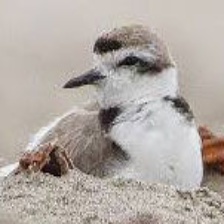
Species: SNOWY PLOVER
Scientific name: CHARADRIUS NIVOSUS